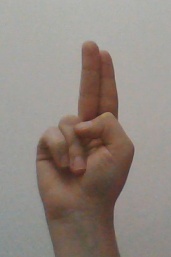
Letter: taa